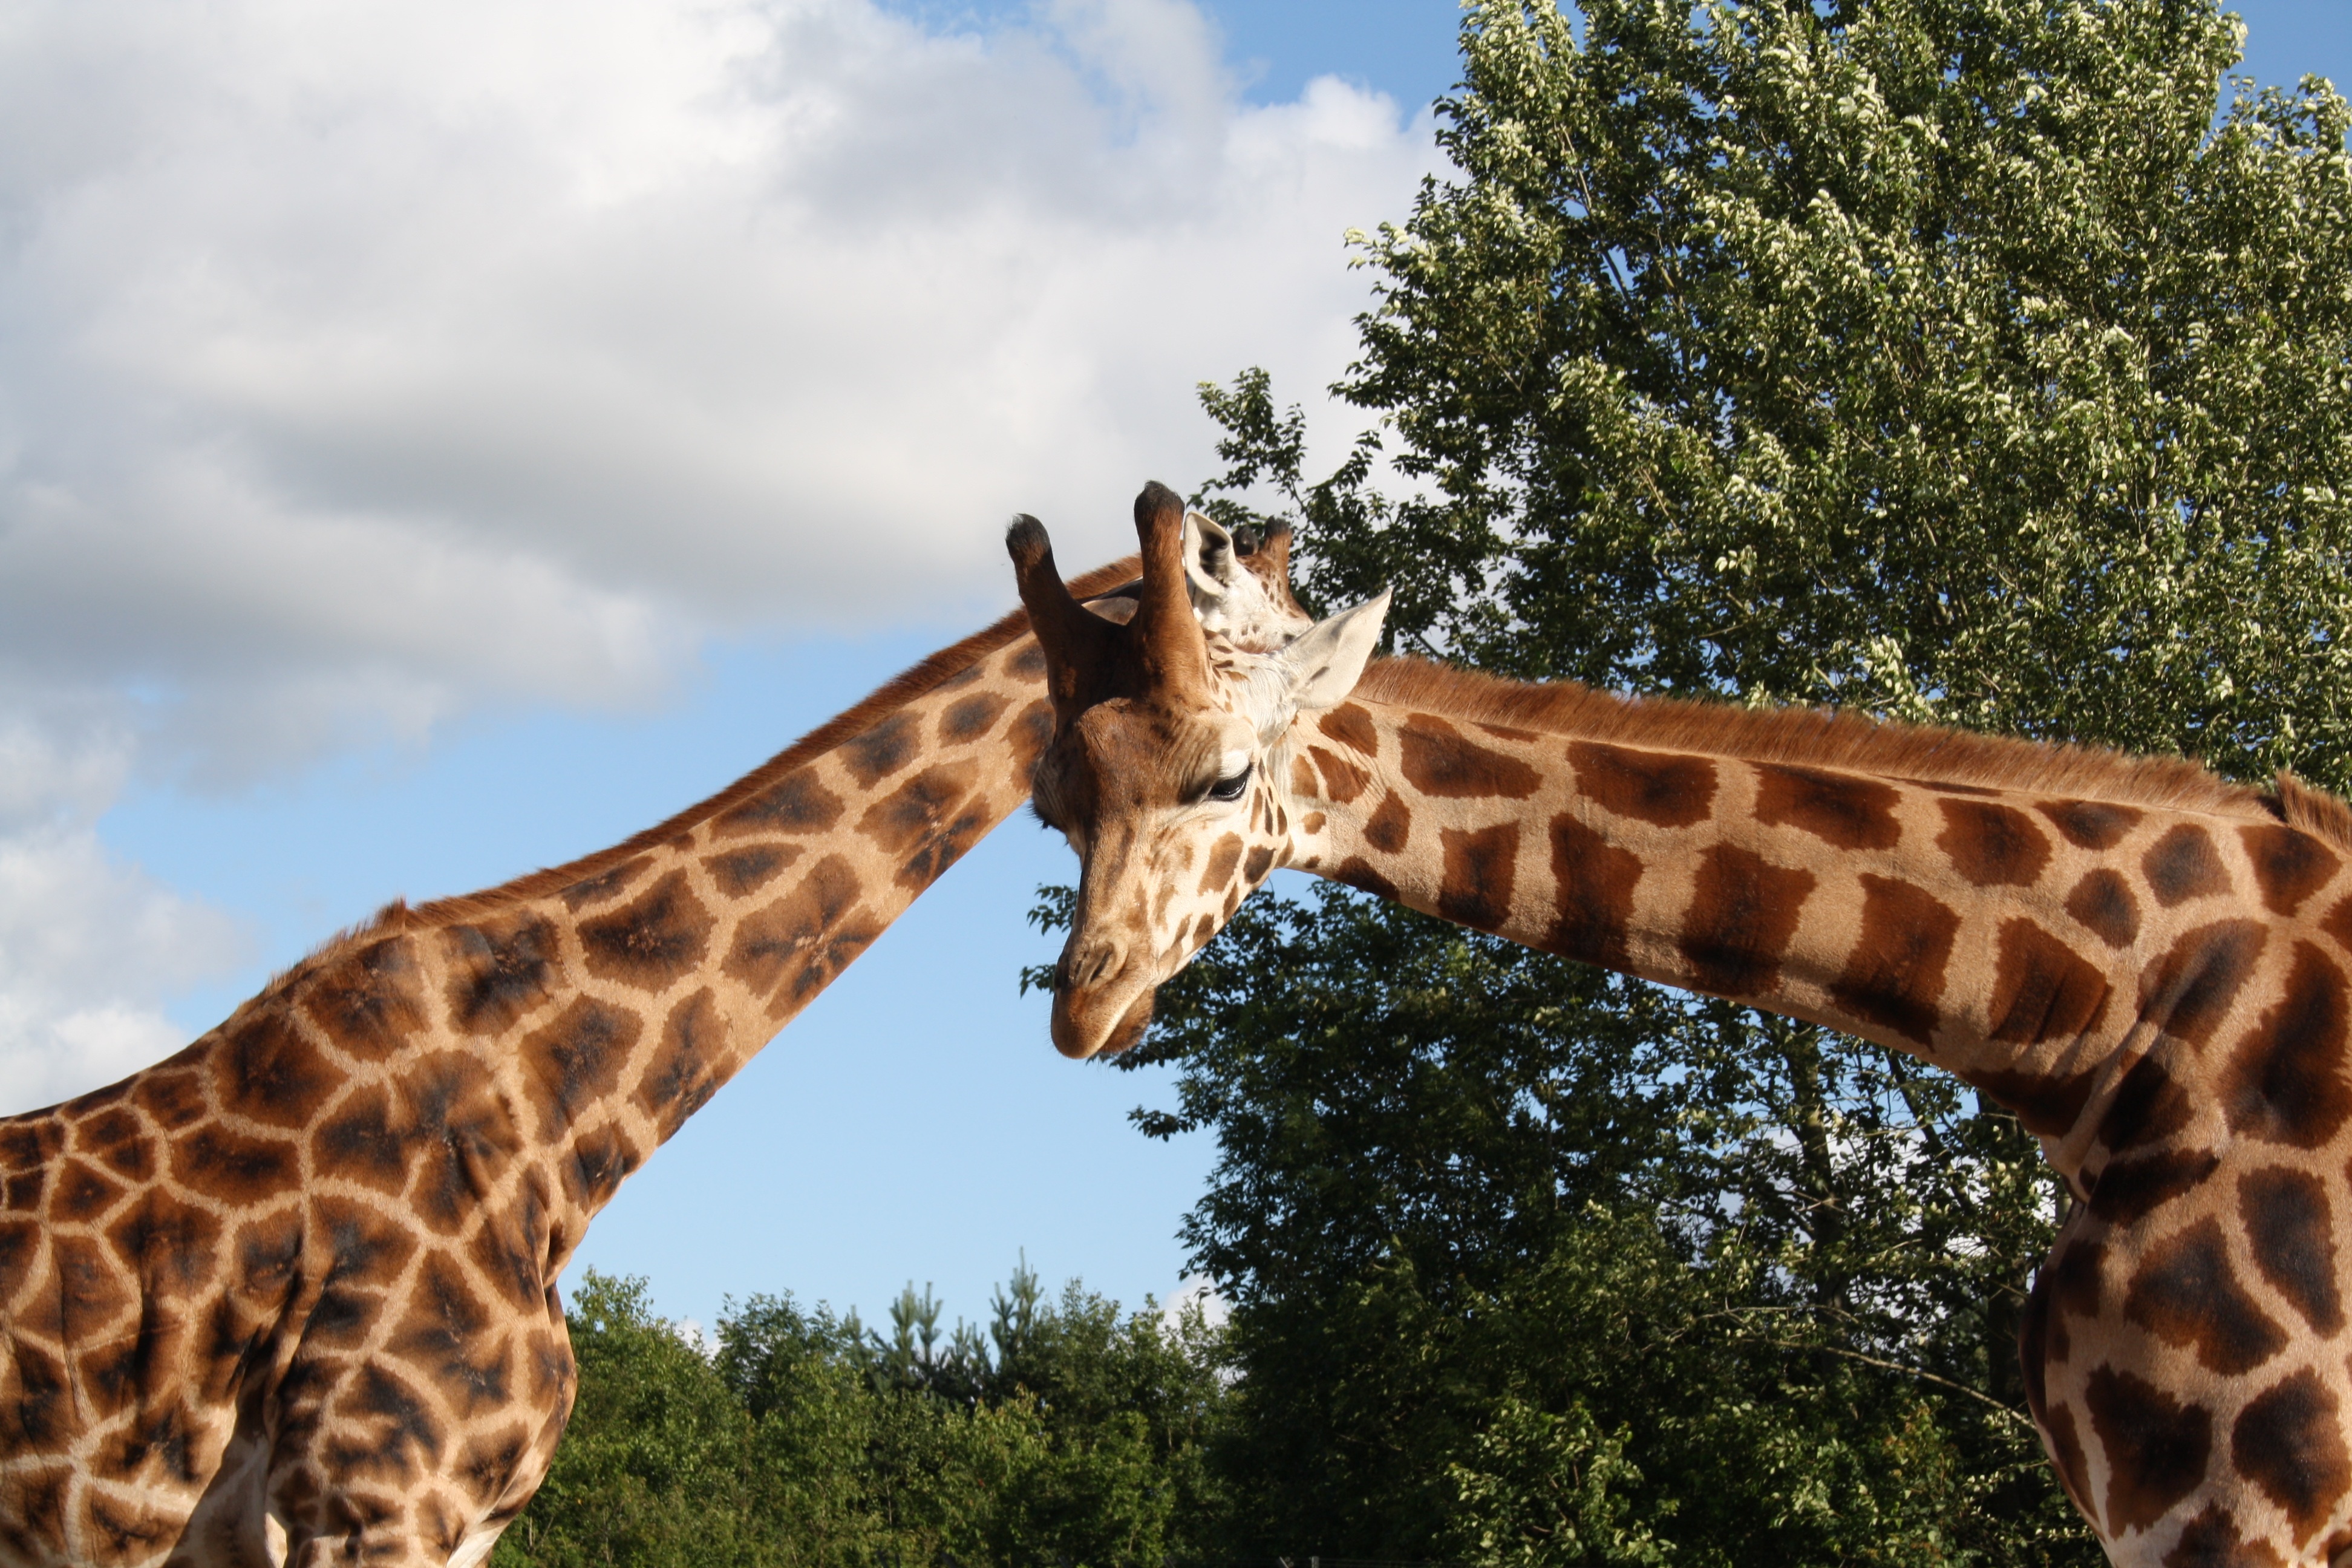
wildlife, zoo, brown, mammal, yellow, fauna, savanna, giraffe, vertebrate, out, safari, giraffidae